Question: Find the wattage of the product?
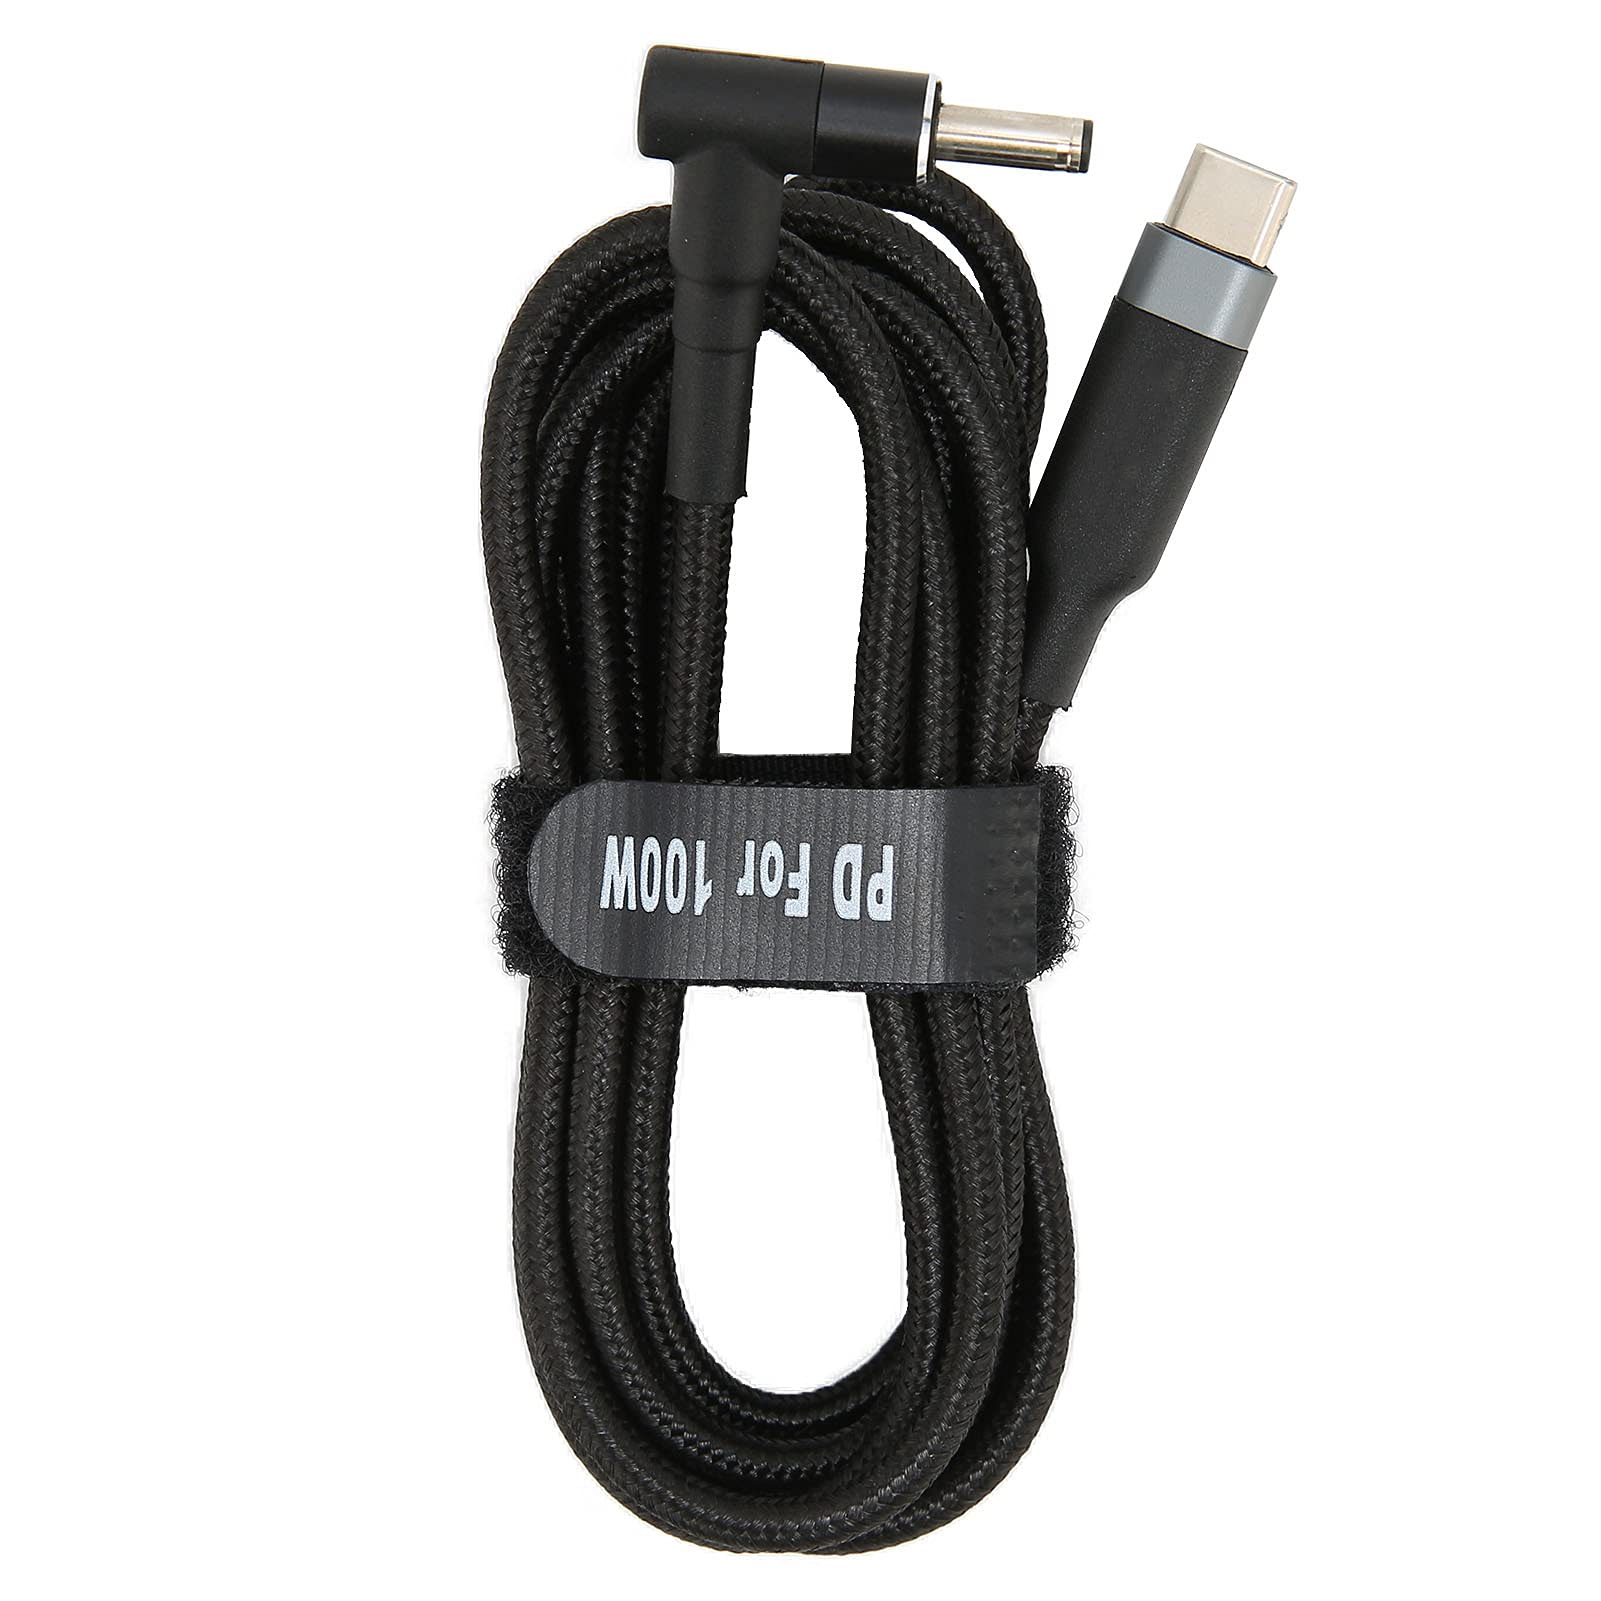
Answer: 100.0 watt